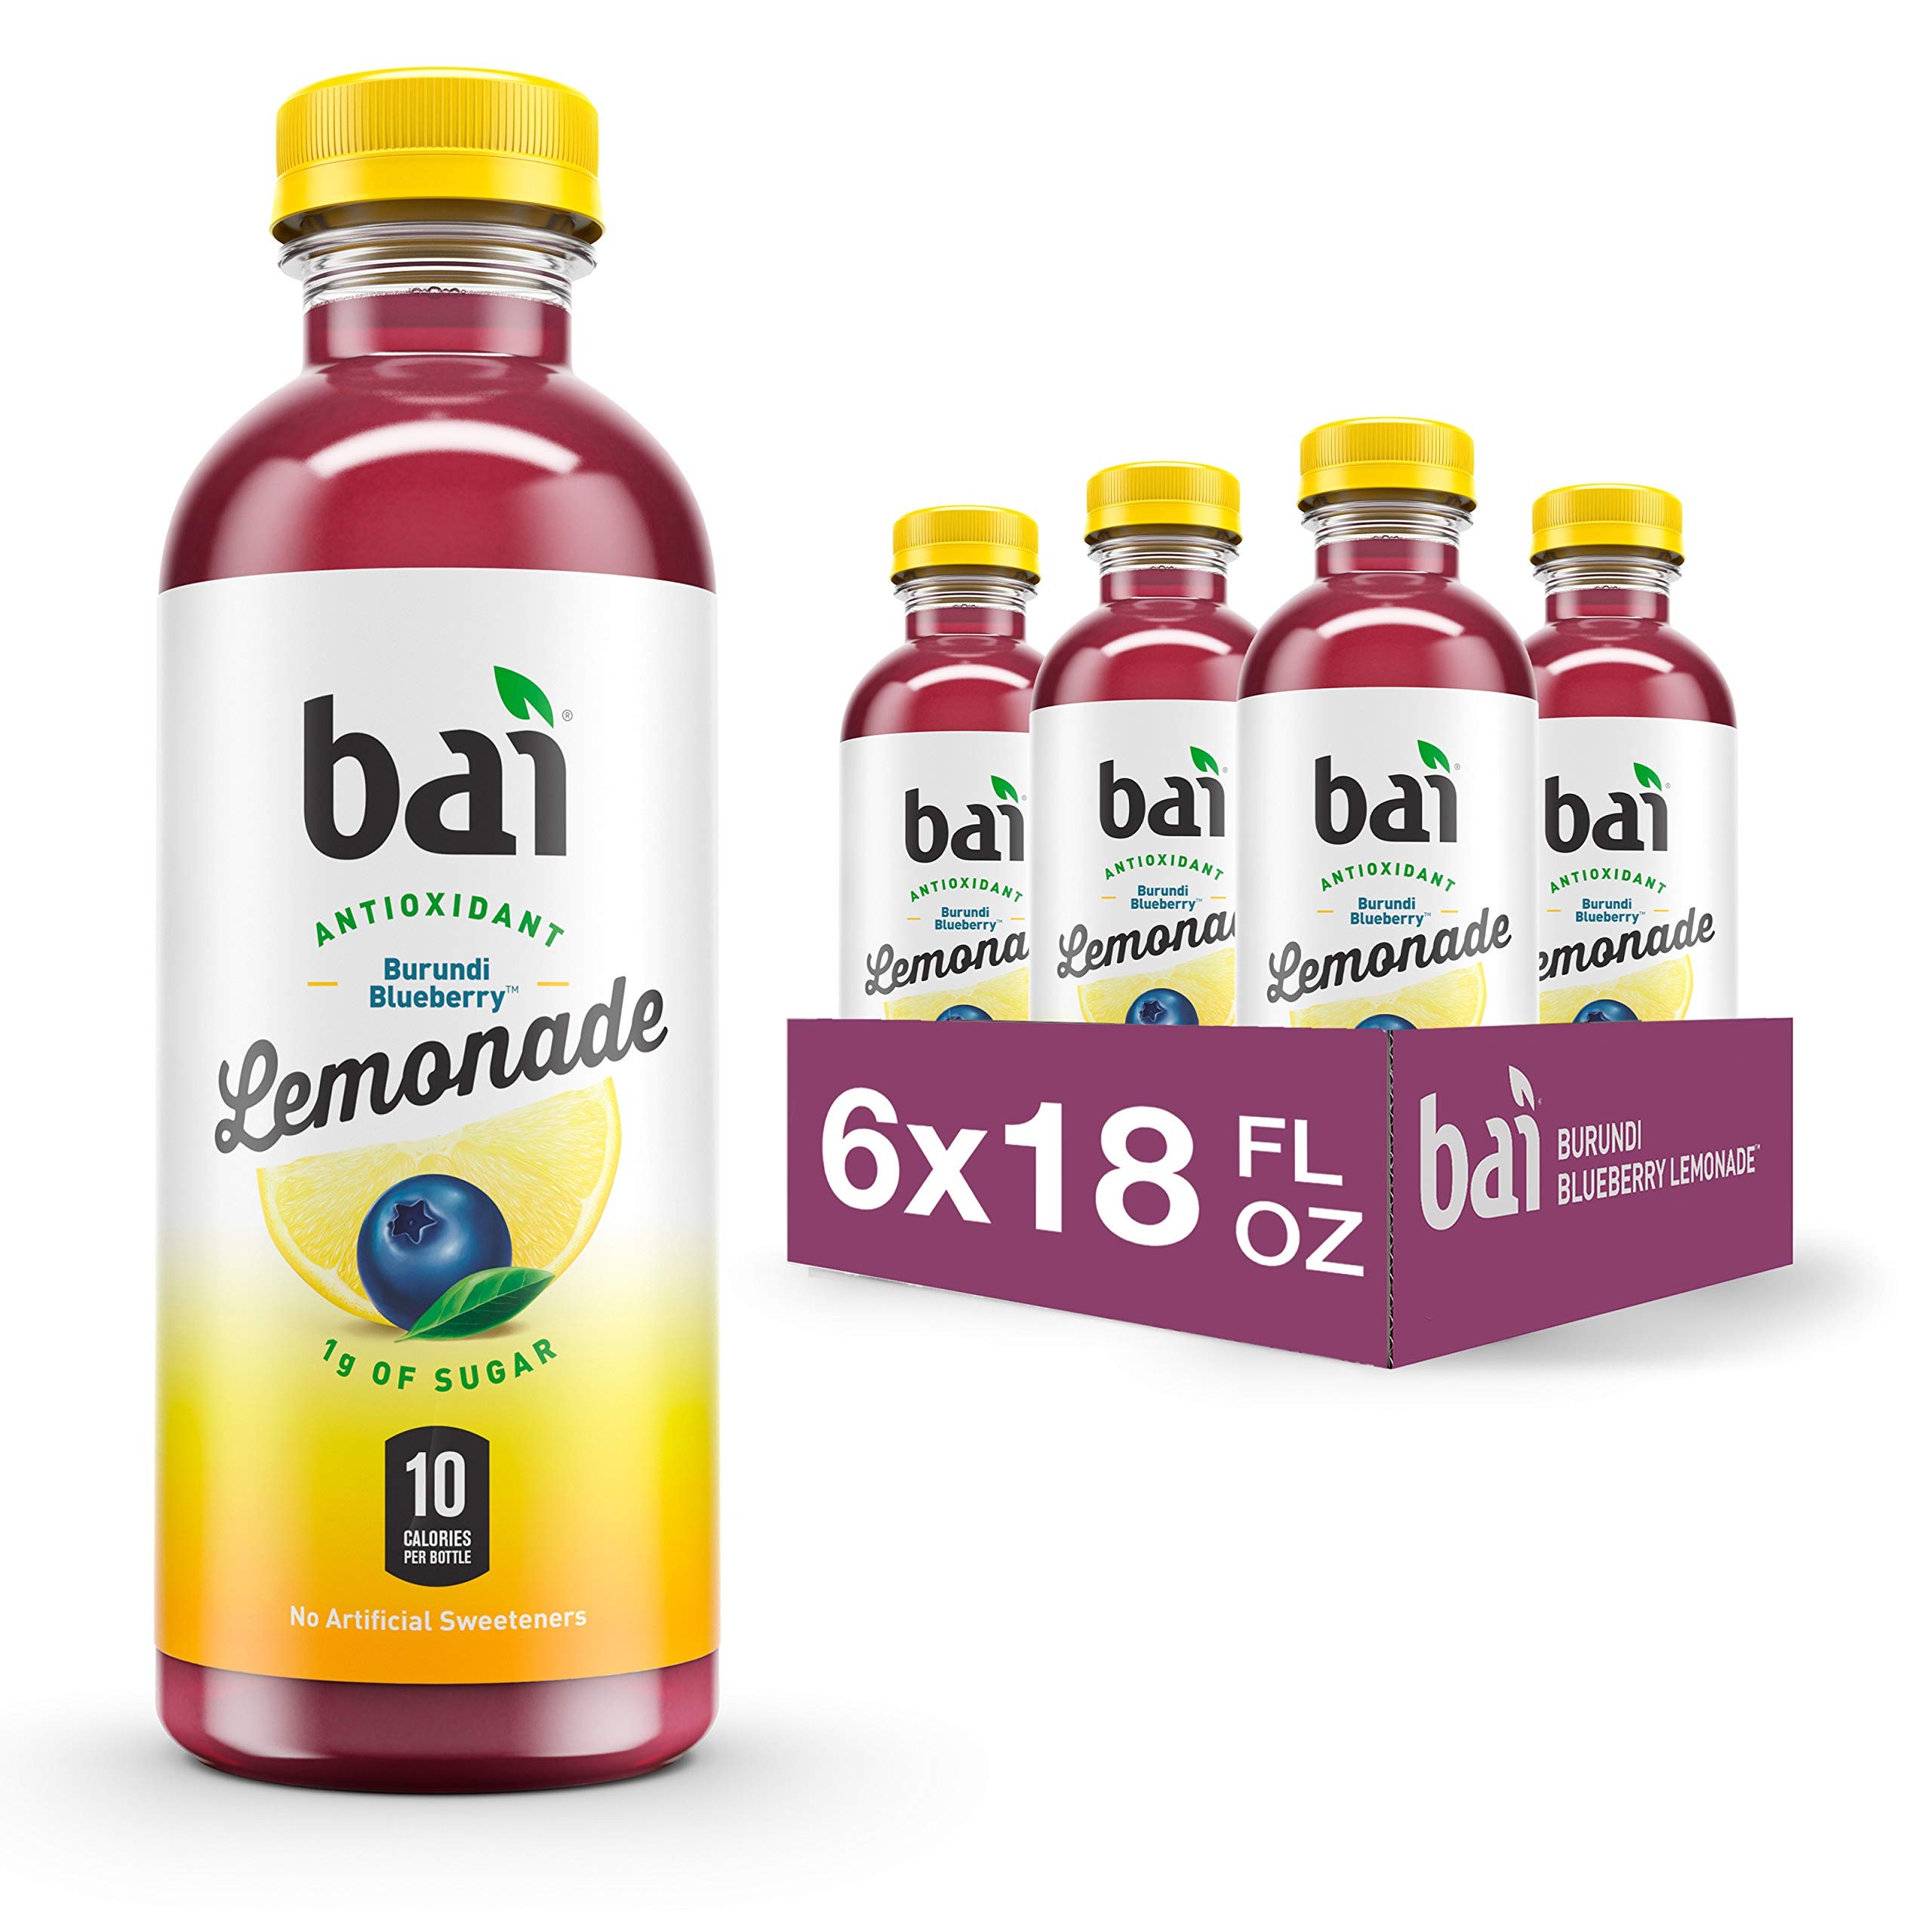
Item Name: Bai Flavored Water, Burundi Blueberry Lemonade, Antioxidant Infused Drinks, 18 Fluid Ounce Bottles, 6 Count
Bullet Point 1: FLAVORED WATER DRINKS – overflowing with blueberry lemonade fruit flavor
Bullet Point 2: HEALTHY FLAVOR AND JUST 10 calories – low calorie, shouldn’t mean low flavor. Bai works to deliver low calorie, bold fruity flavor so that you don’t have to sacrifice
Bullet Point 3: FREE OF ARTIFICIAL SWEETENERS – and made with just one gram of sugar per serving
Bullet Point 4: ANTIOXIDANT INFUSED – as well as gluten free, non GMO, vegan and kosher, with low glycemic index
Bullet Point 5: CAFFEINE – contains 30mg of caffeine per serving
Value: 108.0
Unit: Fl Oz

Price: 11.49